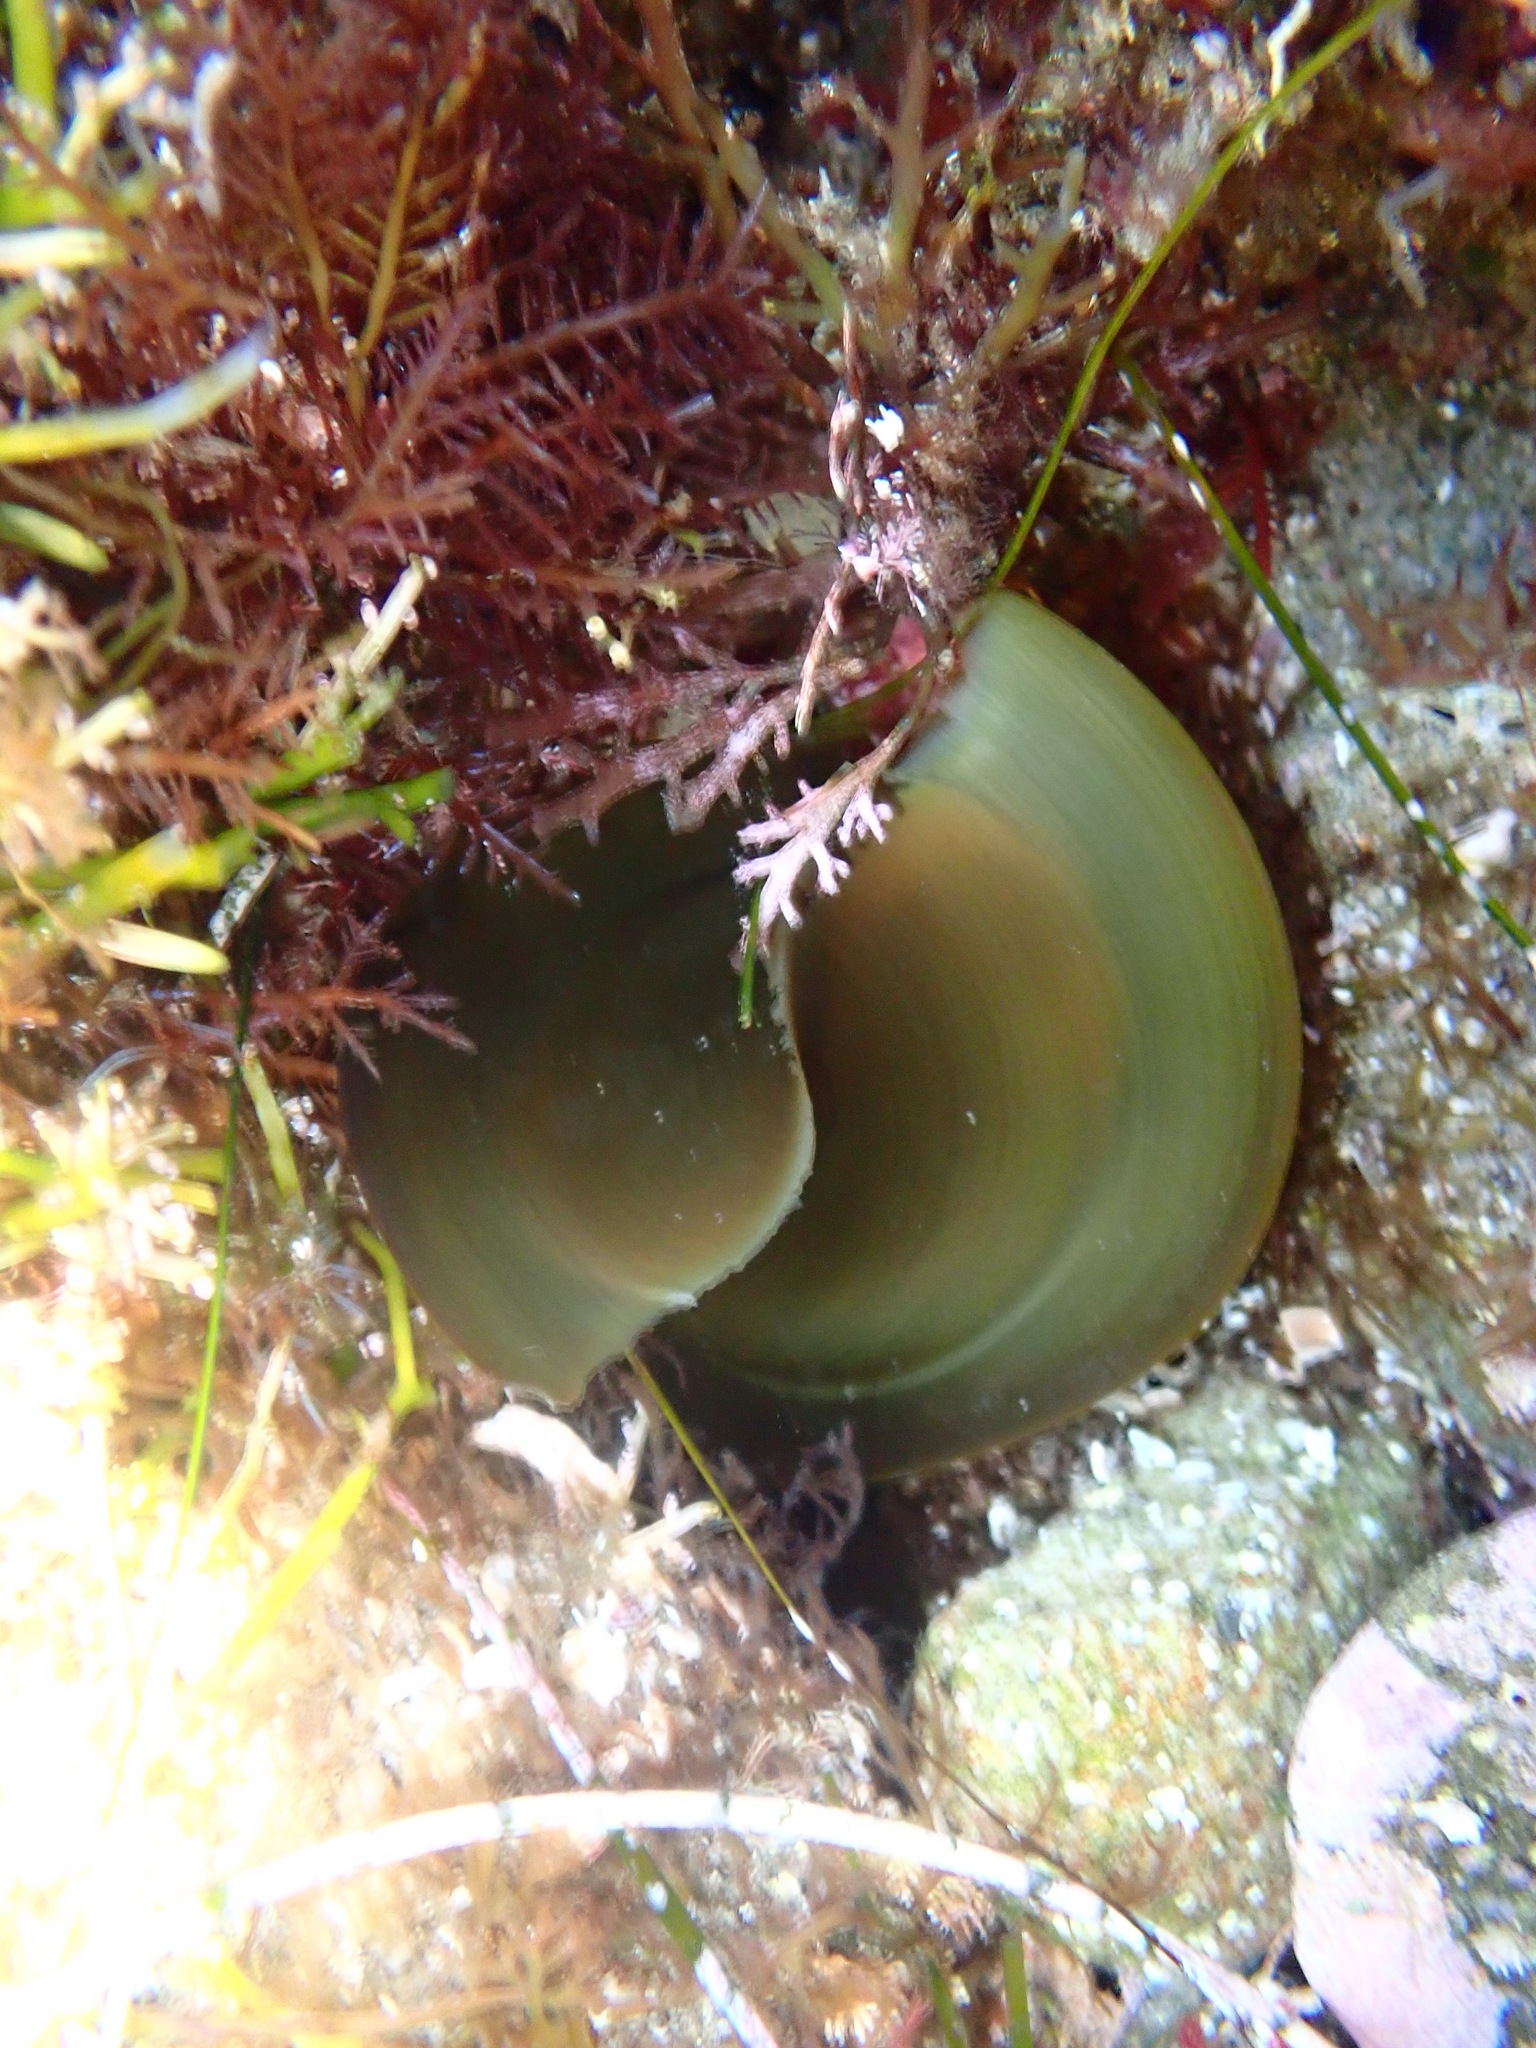
fish (species not among the labelled classes)